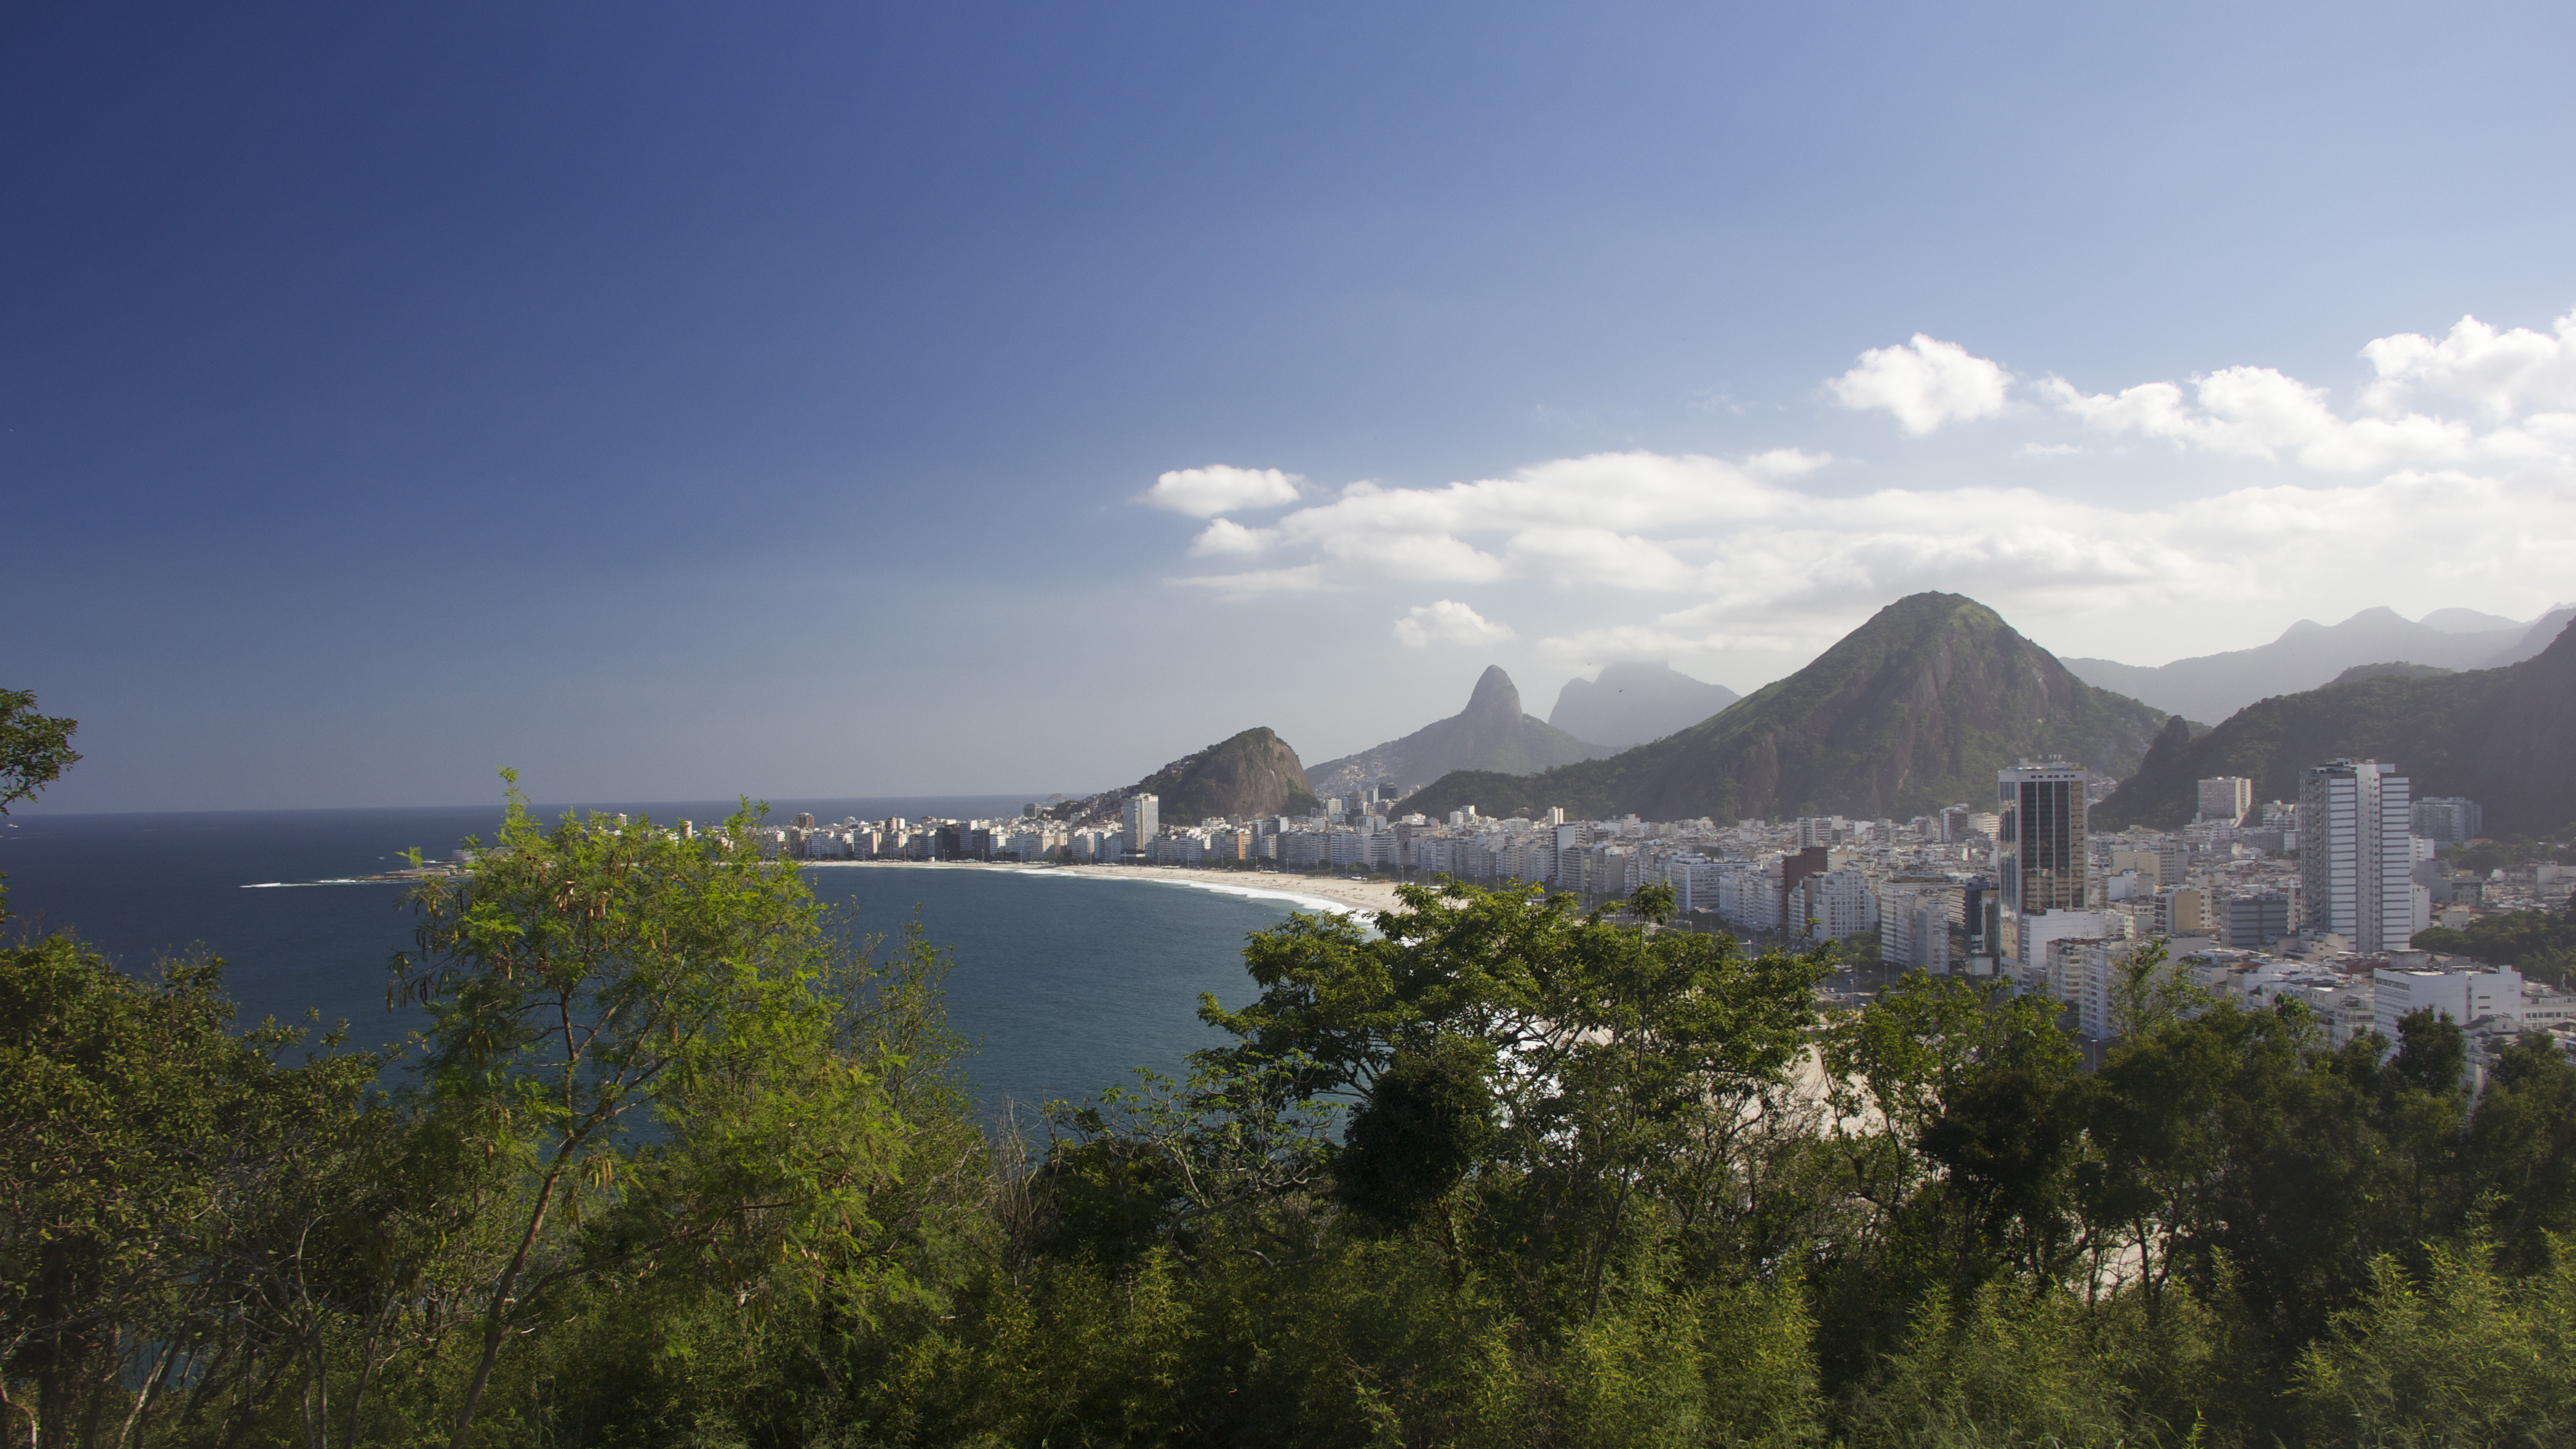
beach, sea, coast, horizon, mountain, sky, hill, mountain range, panorama, vacation, cliff, bay, terrain, clouds, riodejaneiro, ecosystem, cape, geographical feature